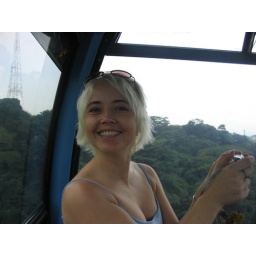
cat in the sky